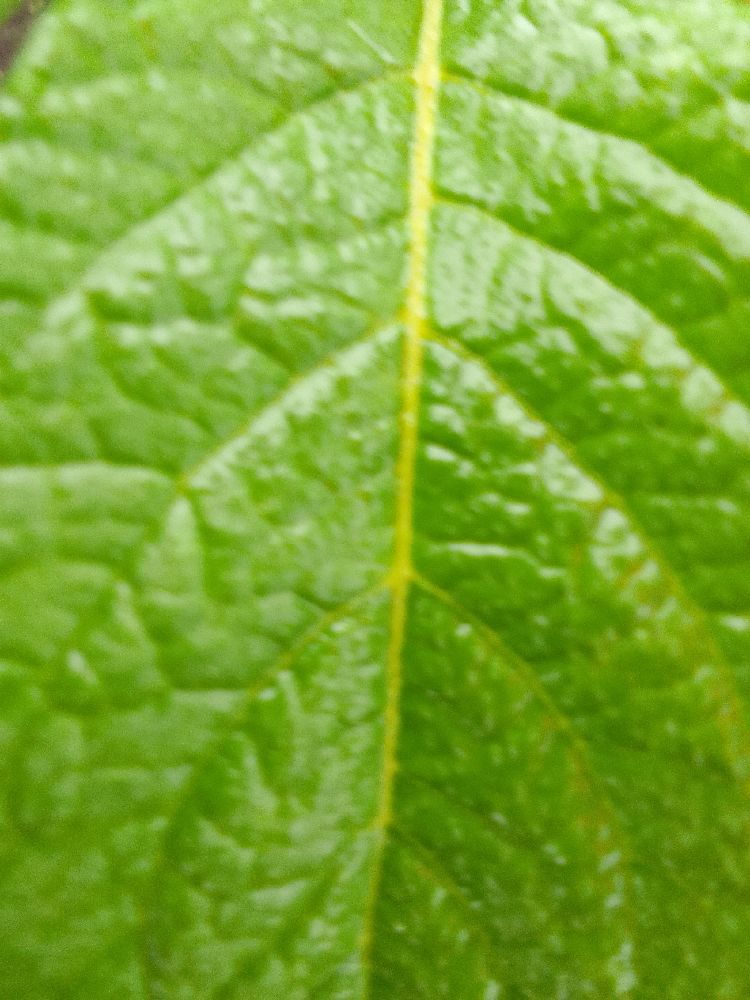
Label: Healthy